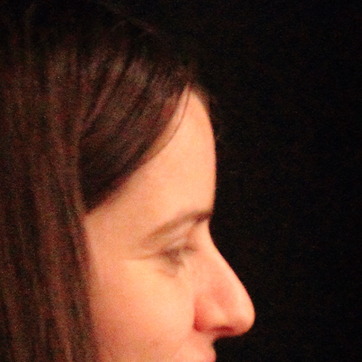
Material: skin